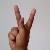
The image shows a hand gesture representing the letter 'K' in Indian Sign Language.